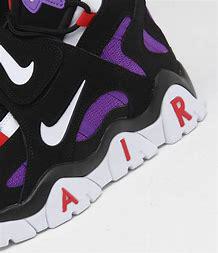
Brand: Nike
Model: Air Barrage